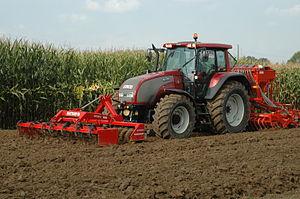
En agriculture, un lit de semence est la couche superficielle du sol plus ou moins finement travaillée pour recevoir les semences lors du semis et favoriser leur germination grâce à un bon contact entre les semences et le sol.
Valtra Inc. est une marque d'outils agricoles et forestiers, appartenant au groupe nord-américain AGCO depuis 2004.